Solar urticaria

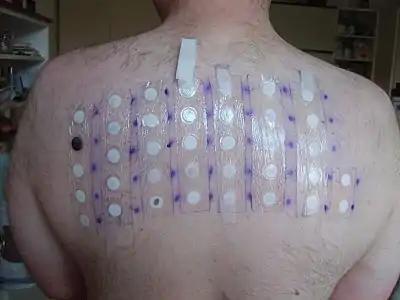
Patch test

Solar urticaria can be difficult to diagnose, but its presence can be confirmed by the process of phototesting. There are several forms of these tests including photopatch tests, phototests, photoprovocation tests, and laboratory tests. All of these are necessary to determine the exact condition of the patient. Photopatch tests are patch tests conducted when it is believed that a patient is experiencing certain symptoms due to an allergy that will only occur when in contact with sunlight. After the procedure, the patient is given a low dosage of UVA radiation.